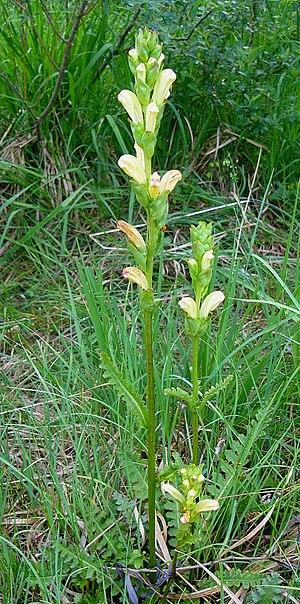
Cette liste de Tracheophyta de Bosnie-Herzégovine, ainsi que d’espèces introduites est un aperçu incomplet d’espèces de mousses, de fougères, de gymnospermes et d’angiospermes citées dans la littérature disponible en langues bosniaque, croate, serbe et serbo-croate. Cet aperçu n’inclue pas des espèces cultivées ni celles occasionnellement introduites.